Allangrange railway station

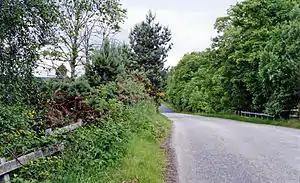
Location of the station (1997)

Allangrange railway station was a station on the single track branch of the Highland Railway, in north east Scotland. The line connected villages in The Black Isle peninsula to the railway network via a junction at Muir of Ord.